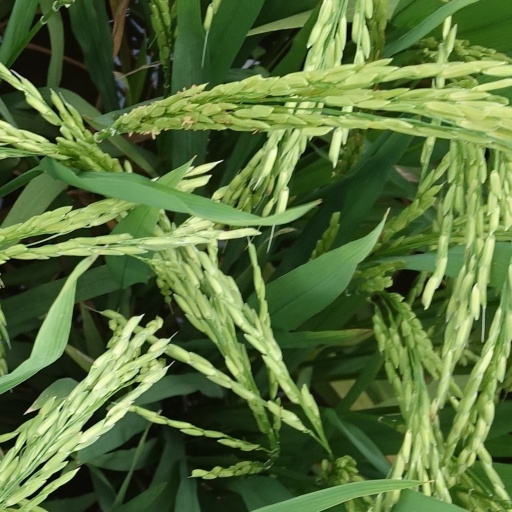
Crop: rice